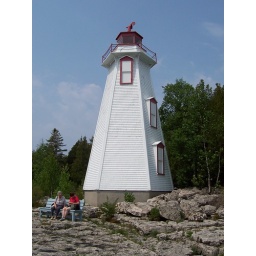
Light house in Tobermory. My mom and grandma are sitting on the bench beneath it.